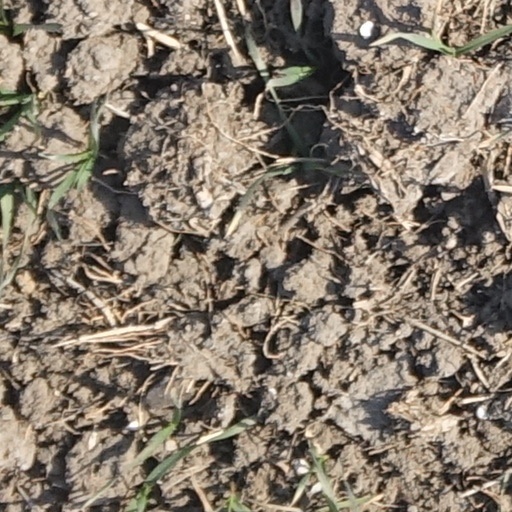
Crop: wheat